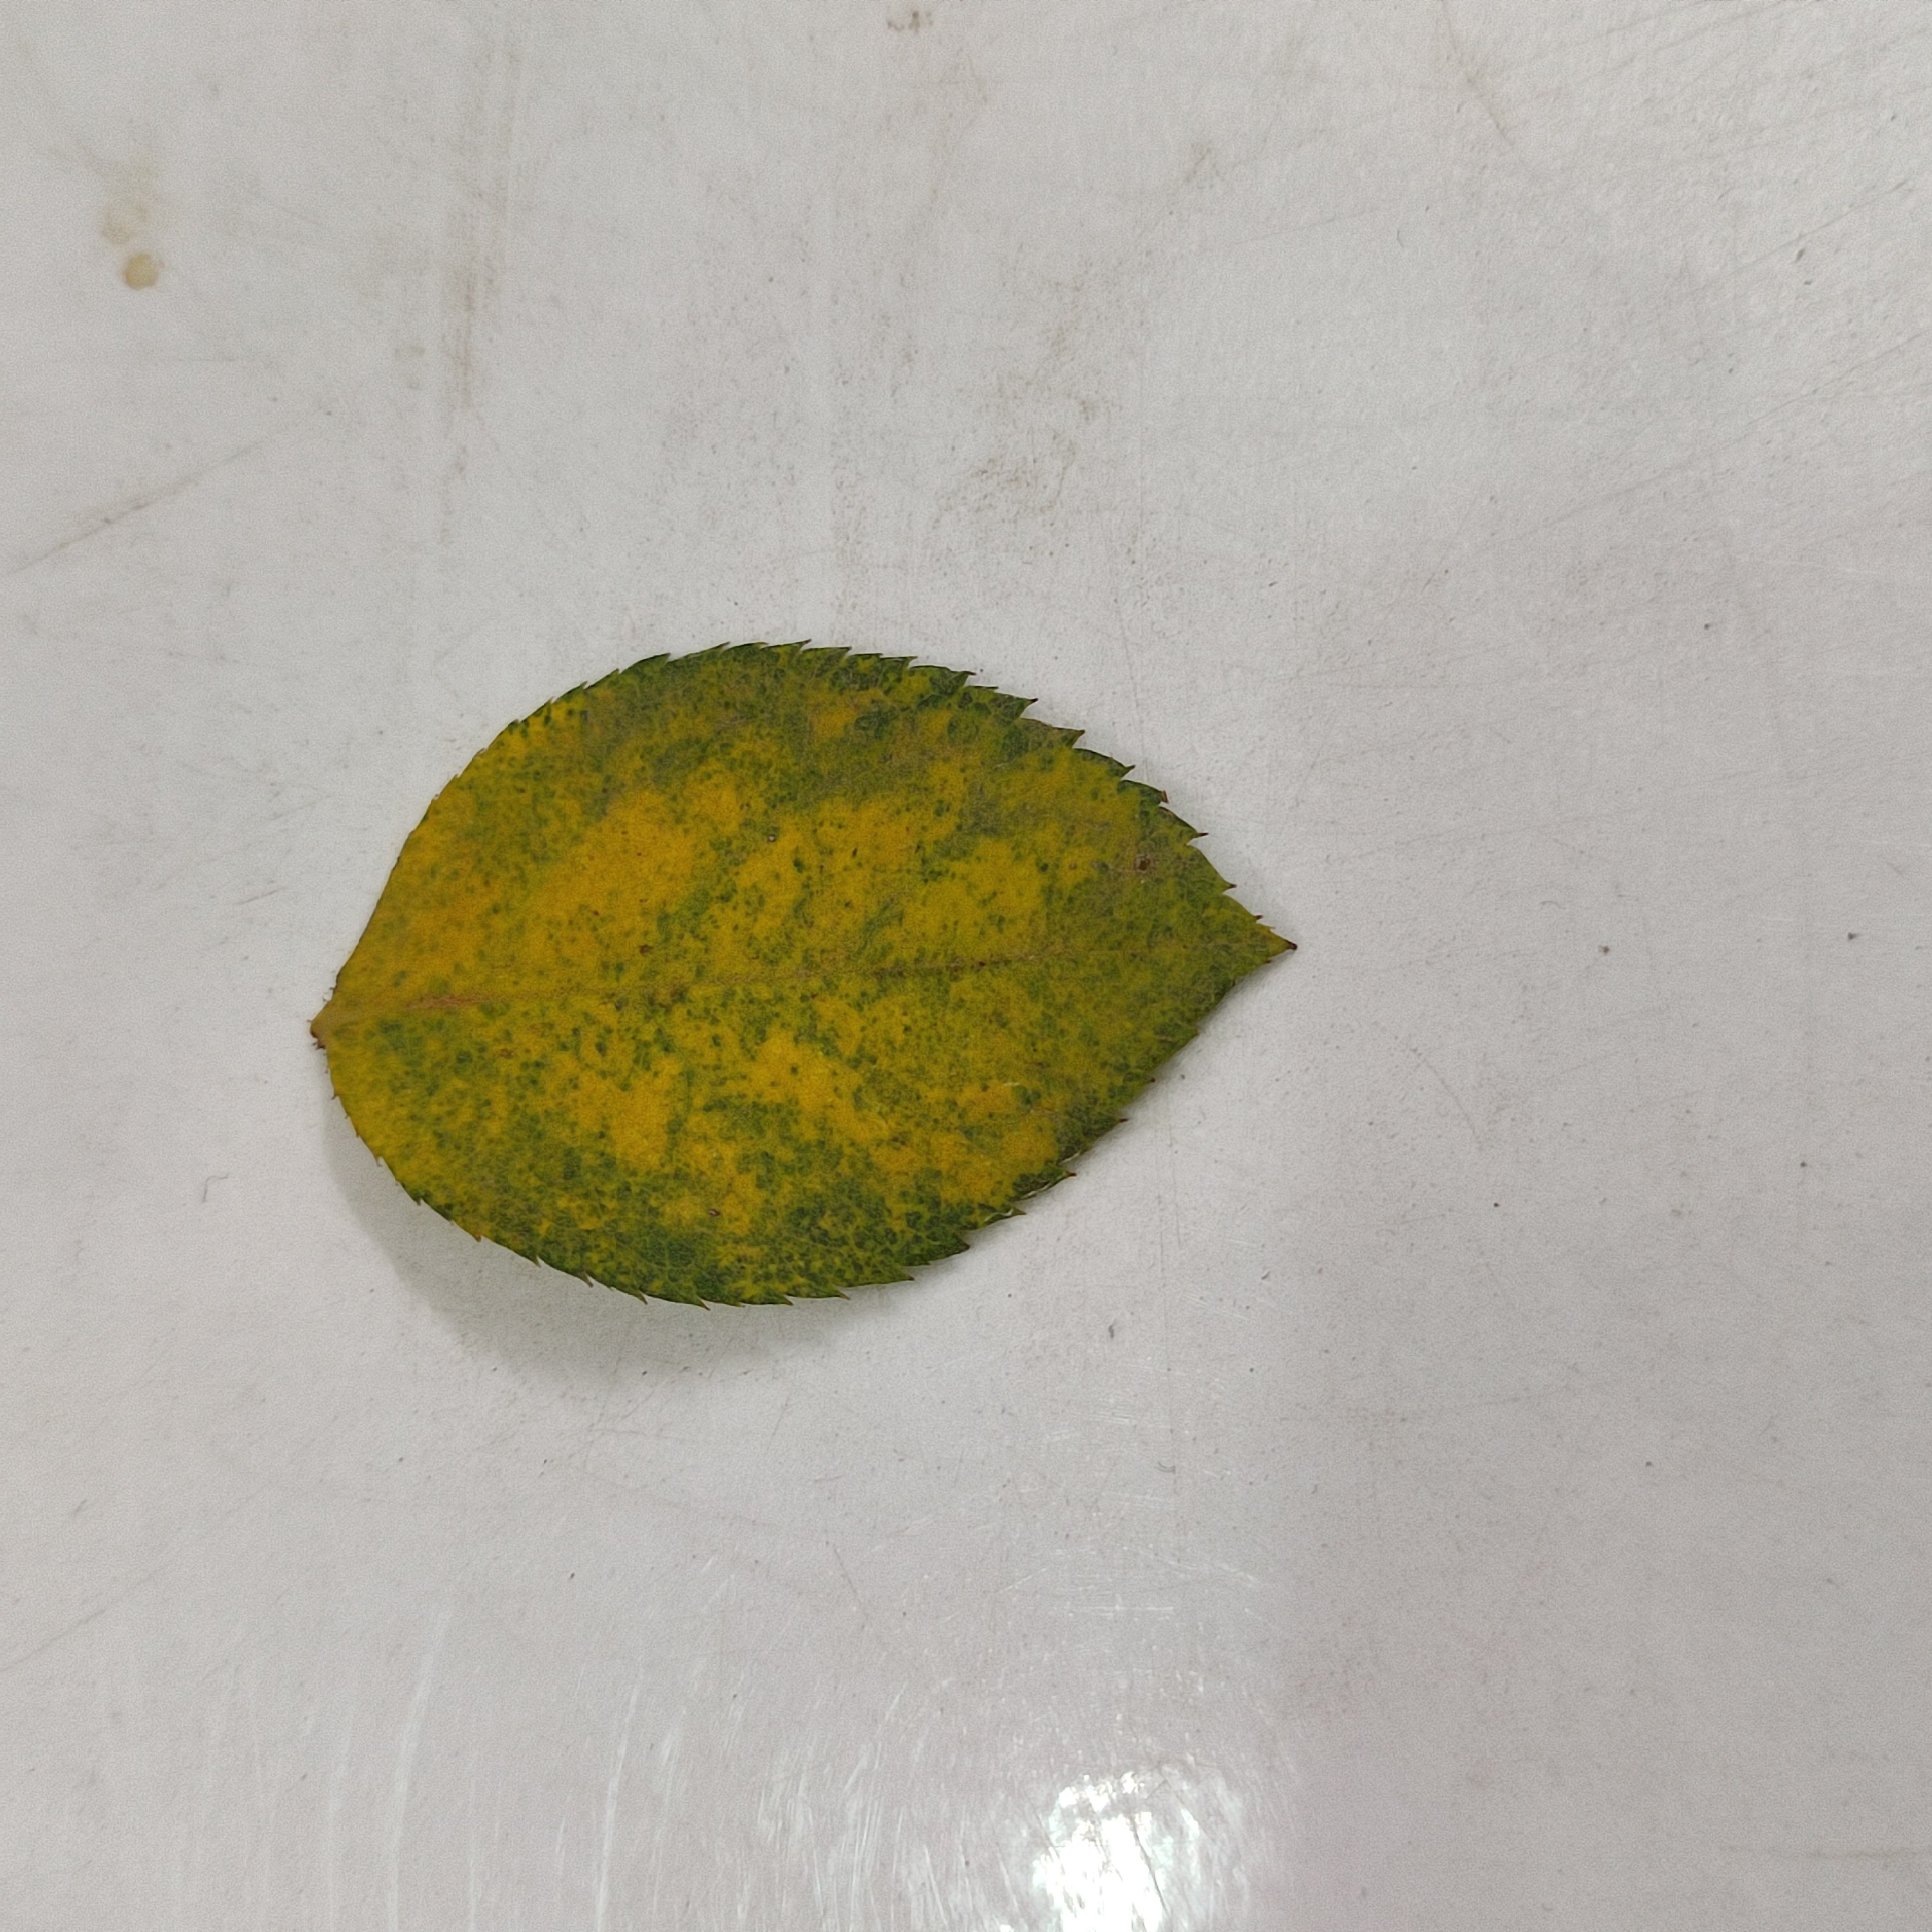
Label: Yellow Mosaic Virus